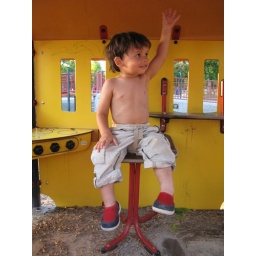
Chillin' in the Liberty Park playground house kitchen